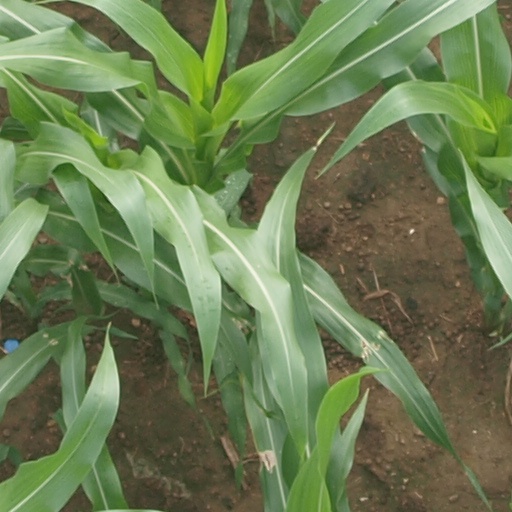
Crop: maize; corn